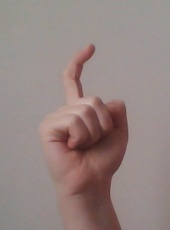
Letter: ra